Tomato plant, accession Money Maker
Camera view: horizontal (90 deg, fisheye); turntable rotation: 180 degrees
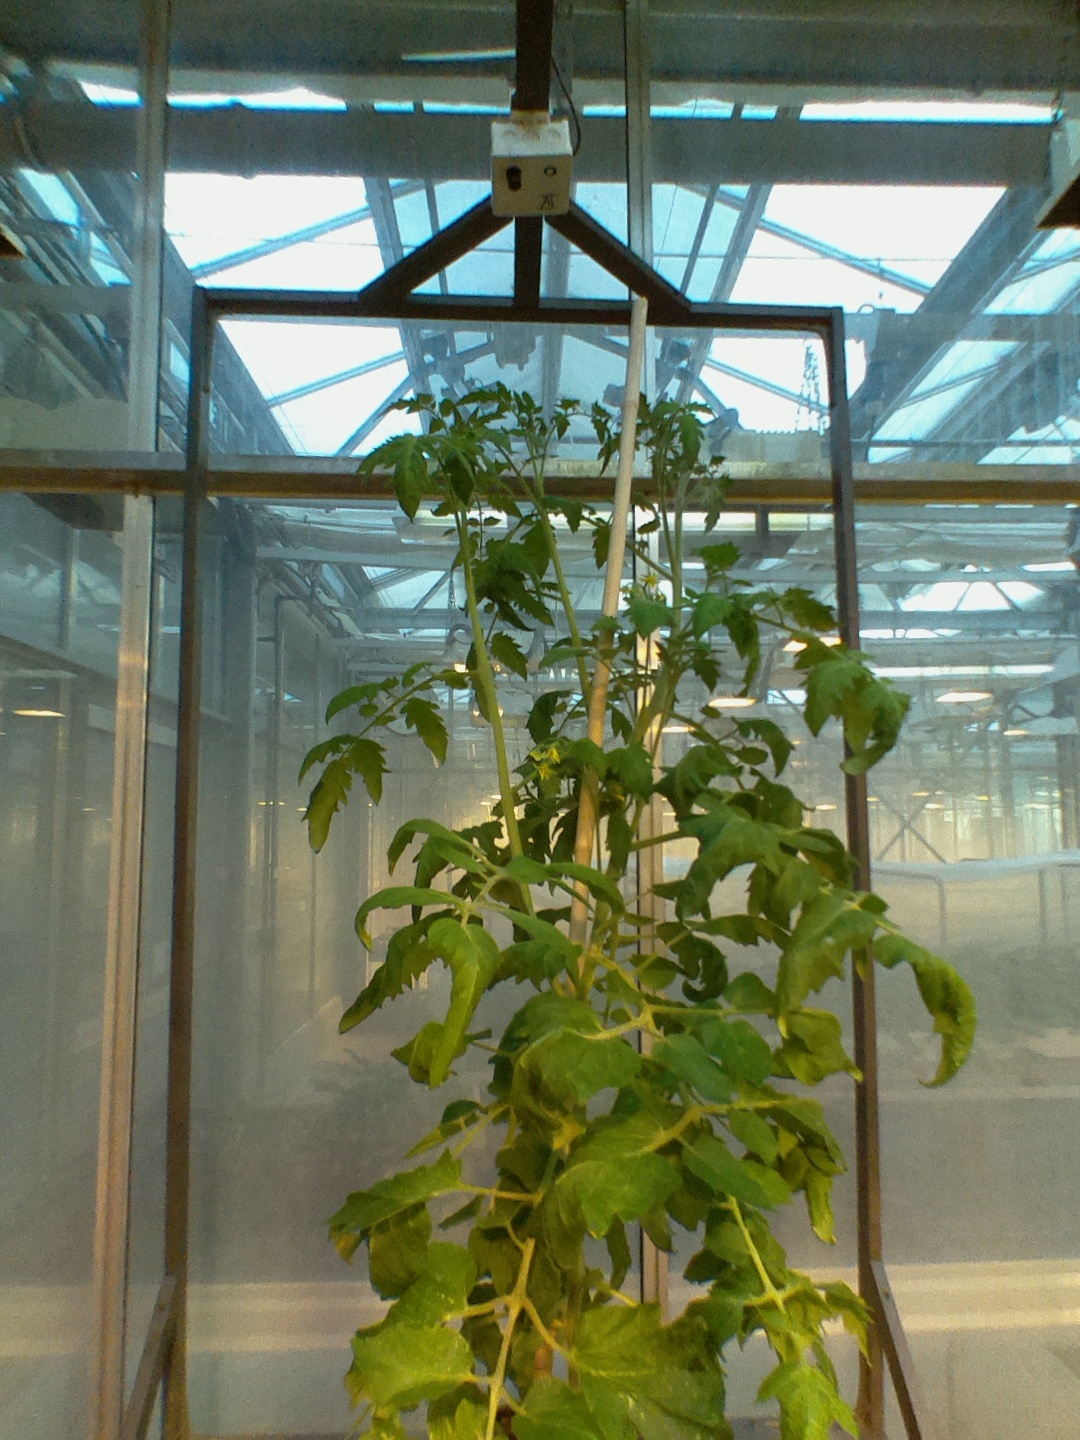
BBCH growth stage 67: Full flowering, 70%-80% of flowers open, more petals falling